James McEwen (engineer)

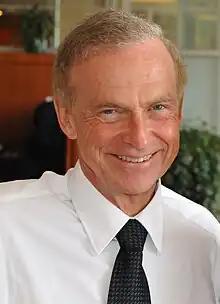

James McEwen (born June 10, 1948) is a Canadian biomedical engineer and the inventor of the microprocessor-controlled automatic tourniquet system, which is now standard for 15,000-20,000 procedures daily in operating rooms worldwide. Their widespread adoption and use has significantly improved surgical safety, quality and economy. McEwen is President of Western Clinical Engineering Ltd., a biomedical engineering research and development company and he is a director of Delfi Medical Innovations Inc., a company he founded to commercialize some results of that research and development. He is also an adjunct professor in the School of Biomedical Engineering, in the Department of Orthopaedics and in the Department of Electrical and Computer Engineering at the University of British Columbia.